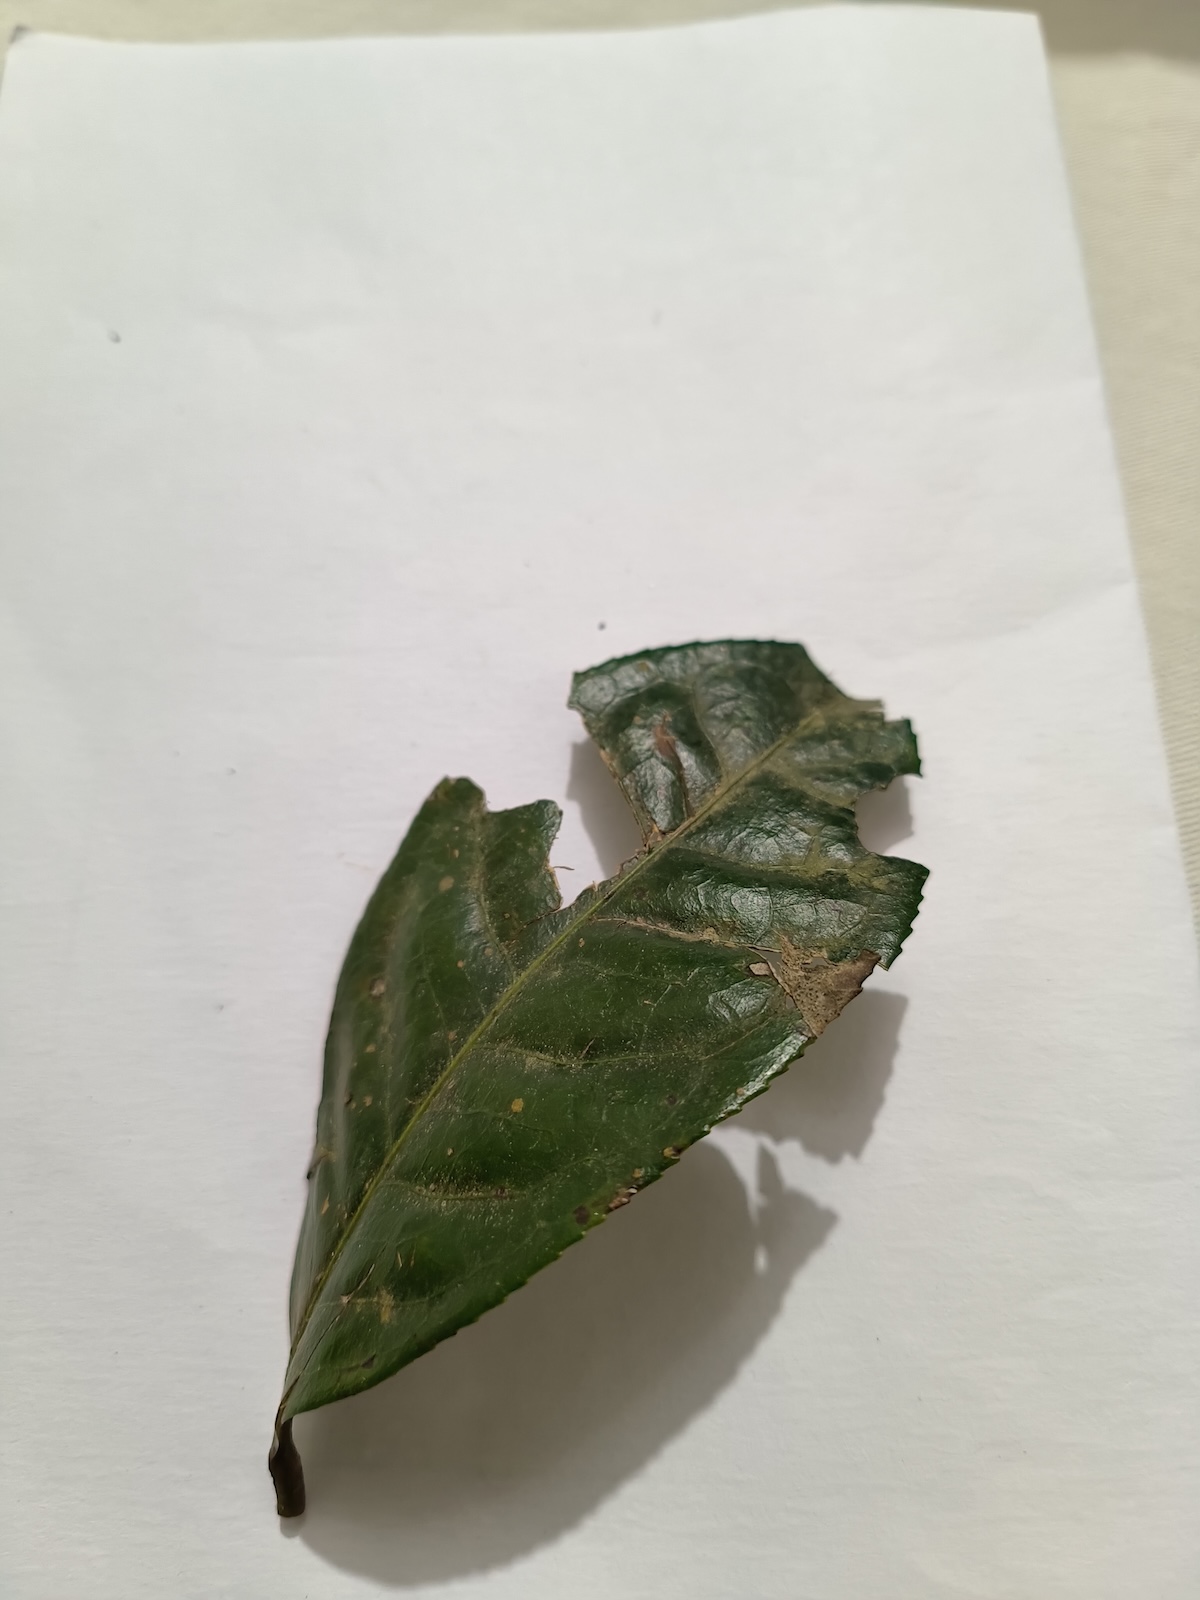
Label: Brown Blight